Hogeschool Gent

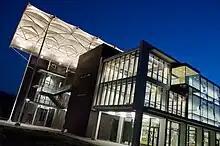
Campus Schoonmeersen

In 2008, University College Ghent’s research funds totalled €13 million, an increase of €2 million euros on the previous year.